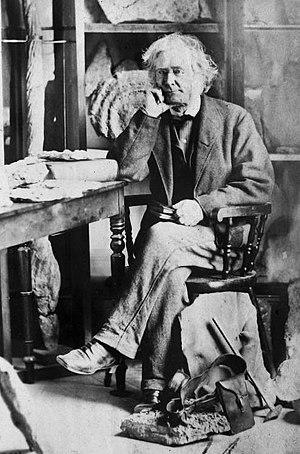
Photographie, Sir William Edmond Logan, géologue, Montréal, QC, 1865, William Notman (1826-1891). Sels d'argent sur papier monté sur papier - Papier albuminé - 8.5 x 5.6 cm
Sir William Edmond Logan est un géologue canadien.